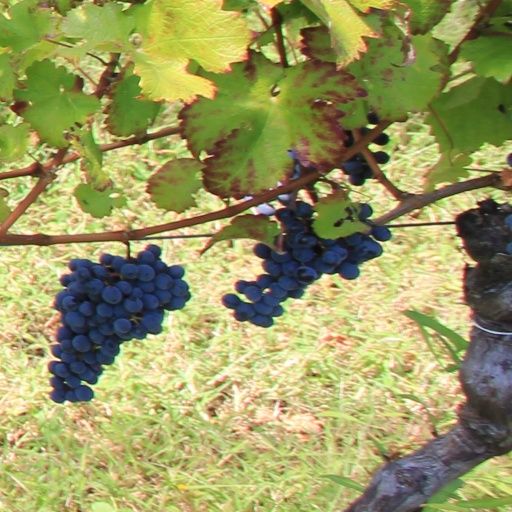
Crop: grape